Johann Zarco

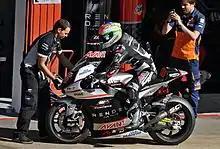
Zarco at the 2015 Catalan Grand Prix

In 2015, Zarco moved to the debuting Ajo Motorsport team, who he raced with in the 125cc class. Zarco dominated the field and won his first Moto2 title, with 8 wins, 14 podiums, 7 poles and a record points haul of 352.